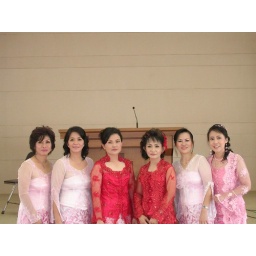
women in pink and red